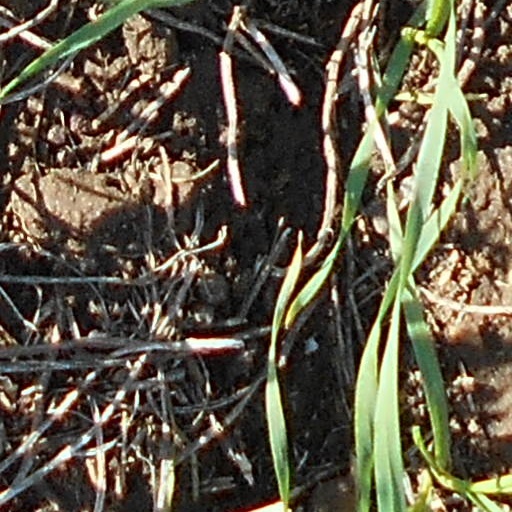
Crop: wheat